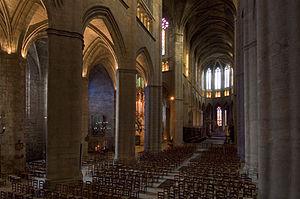
L'architecture gothique est un style architectural d'origine française qui s'est développé à partir de la seconde partie du Moyen Âge en Europe occidentale. Elle apparaît en Île-de-France et en Haute-Picardie au XIIᵉ siècle. Elle se diffuse rapidement au nord puis au sud de la Loire et en Europe jusqu'au milieu du XVIᵉ siècle et même jusqu'au XVIIᵉ siècle dans certains pays. L'esthétique gothique et ses techniques se perpétuent dans l'architecture française au-delà du XVIᵉ siècle, en pleine période classique, dans certains détails et modes de constructions. Enfin, un véritable renouveau apparaît avec la vague de l'historicisme du XIXᵉ siècle jusqu'au début du XXᵉ siècle. Le style a alors été qualifié de néo-gothique.